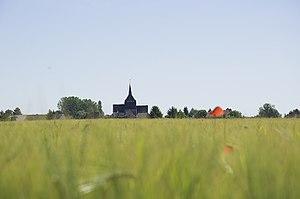
Le village de Maizières-la-Grande-Paroisse recèle de riches trésors dont son église datant du XII eme siècle.
La communauté de communes des Portes de Romilly-sur-Seine est une communauté de communes française, située dans le département de l'Aube et la région Grand Est.